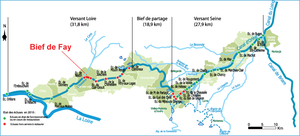
Le bief de Fay-aux-Loges est une section du canal d'Orléans, faisant partie du versant Loire du canal. D’une longueur de 1 750 m, il est presque entièrement situé sur la commune de Chécy, l’extrémité aval empiétant sur la commune de Combleux, l’écluse de Fay-aux-Loges étant quant à elle située sur la commune de Mardié.